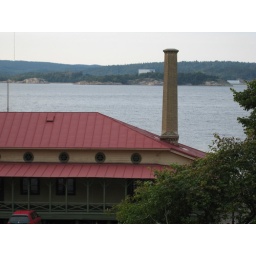
One more view from the house. The Volvo C70 plant is the grey building to the left in the background.